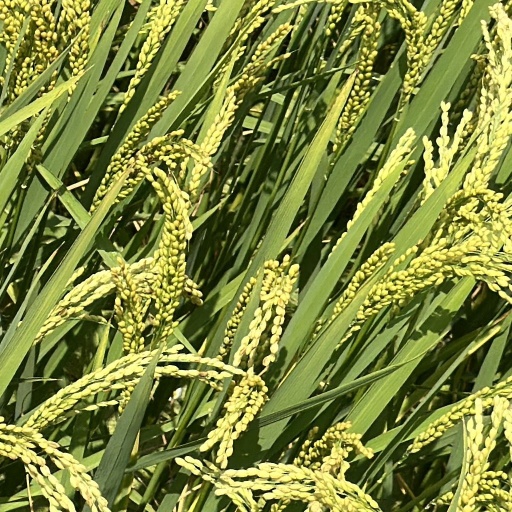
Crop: rice